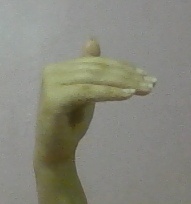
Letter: khaa